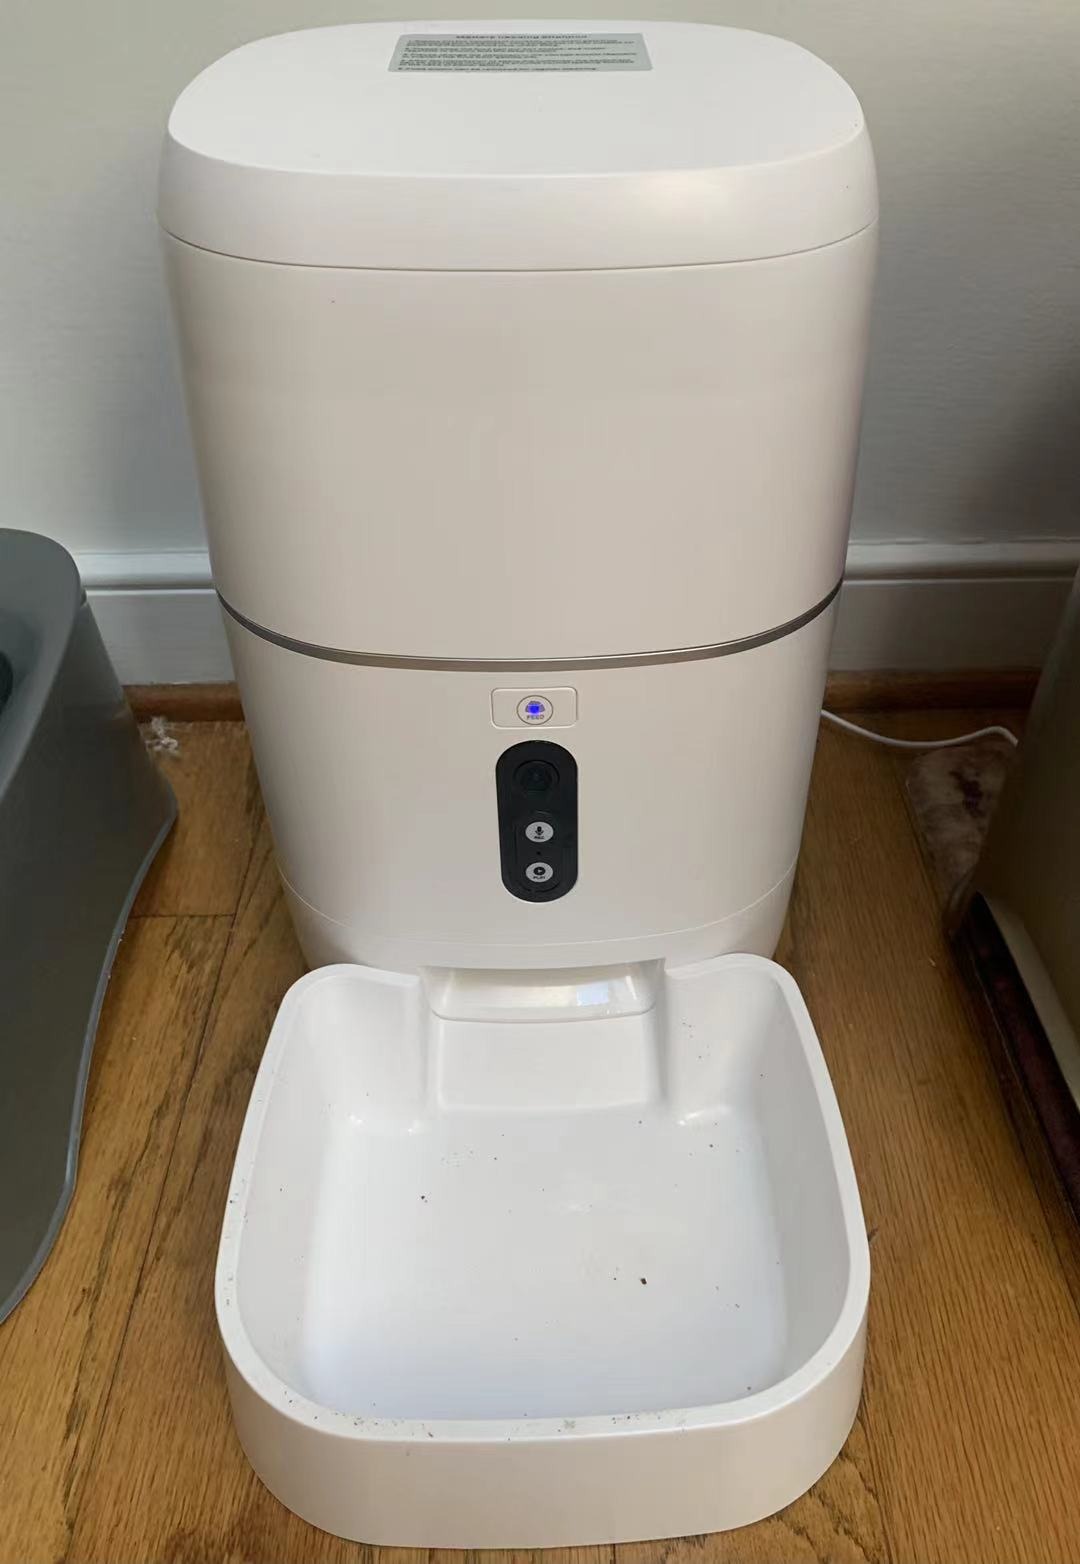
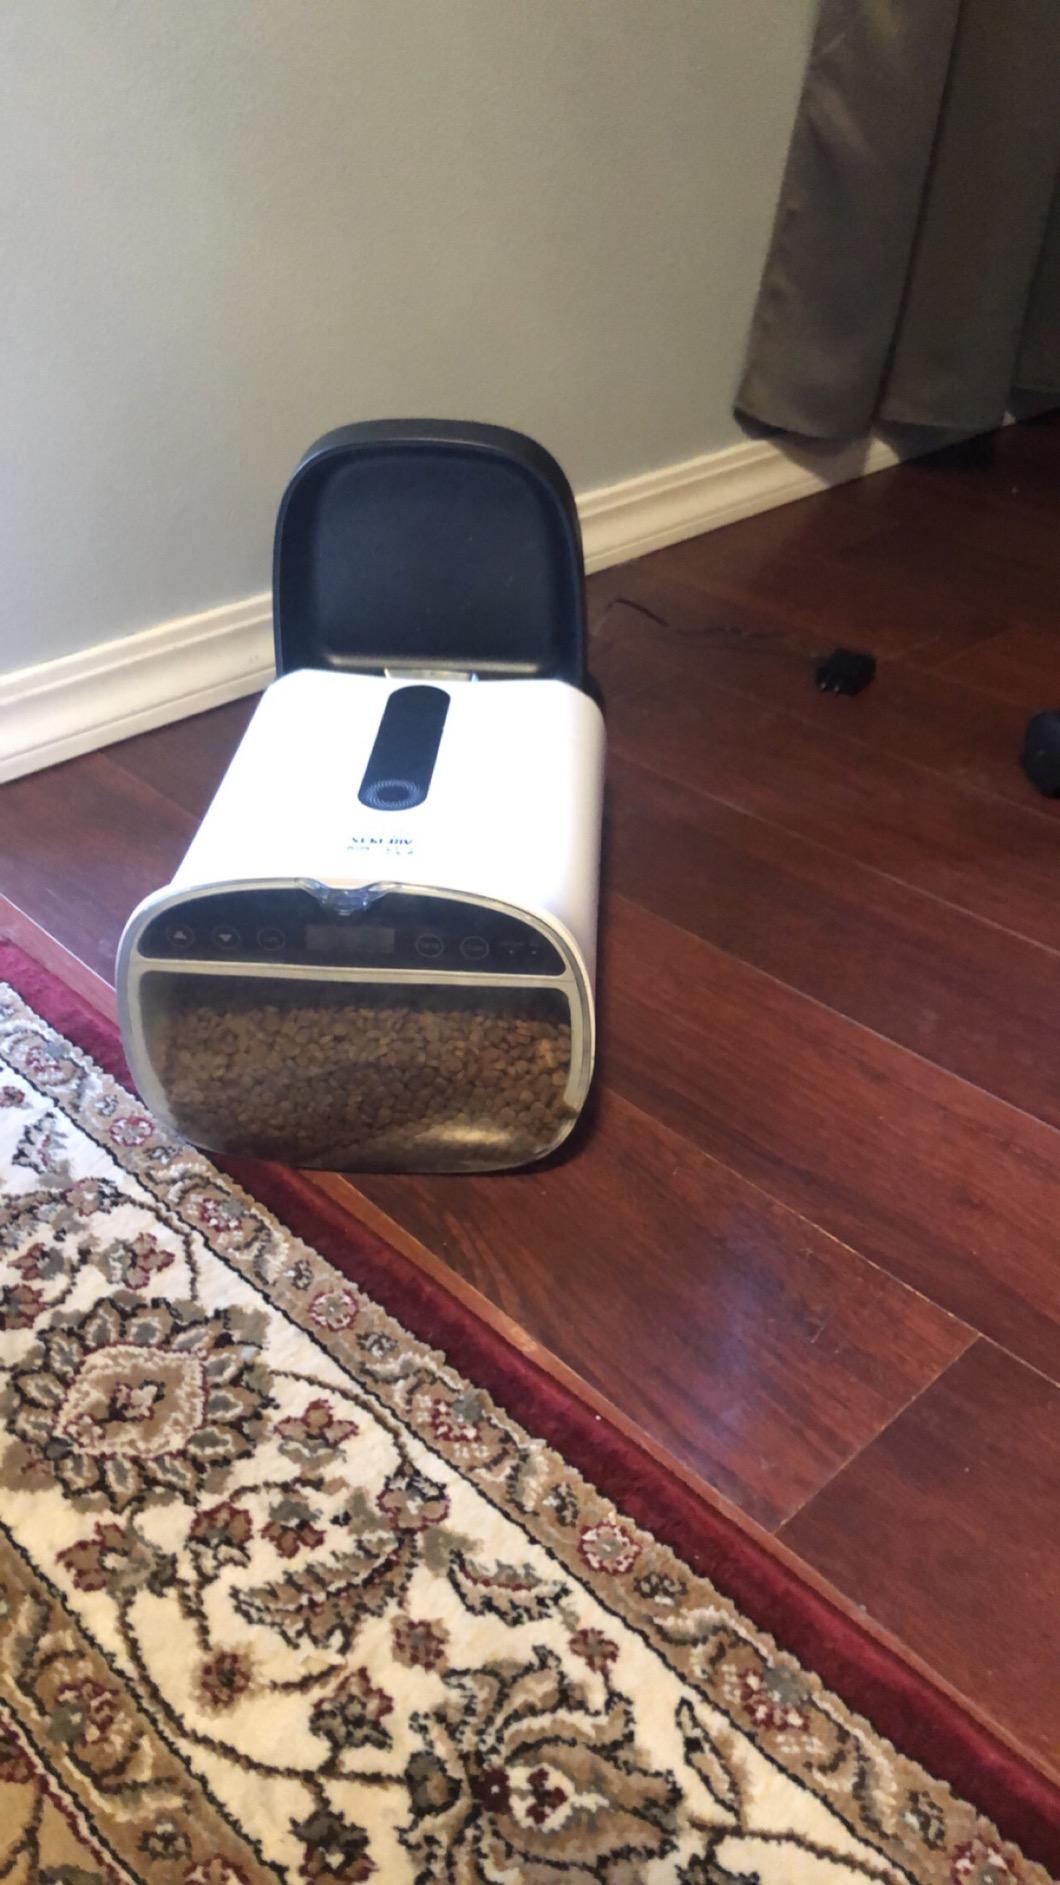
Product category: items_feeder
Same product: no